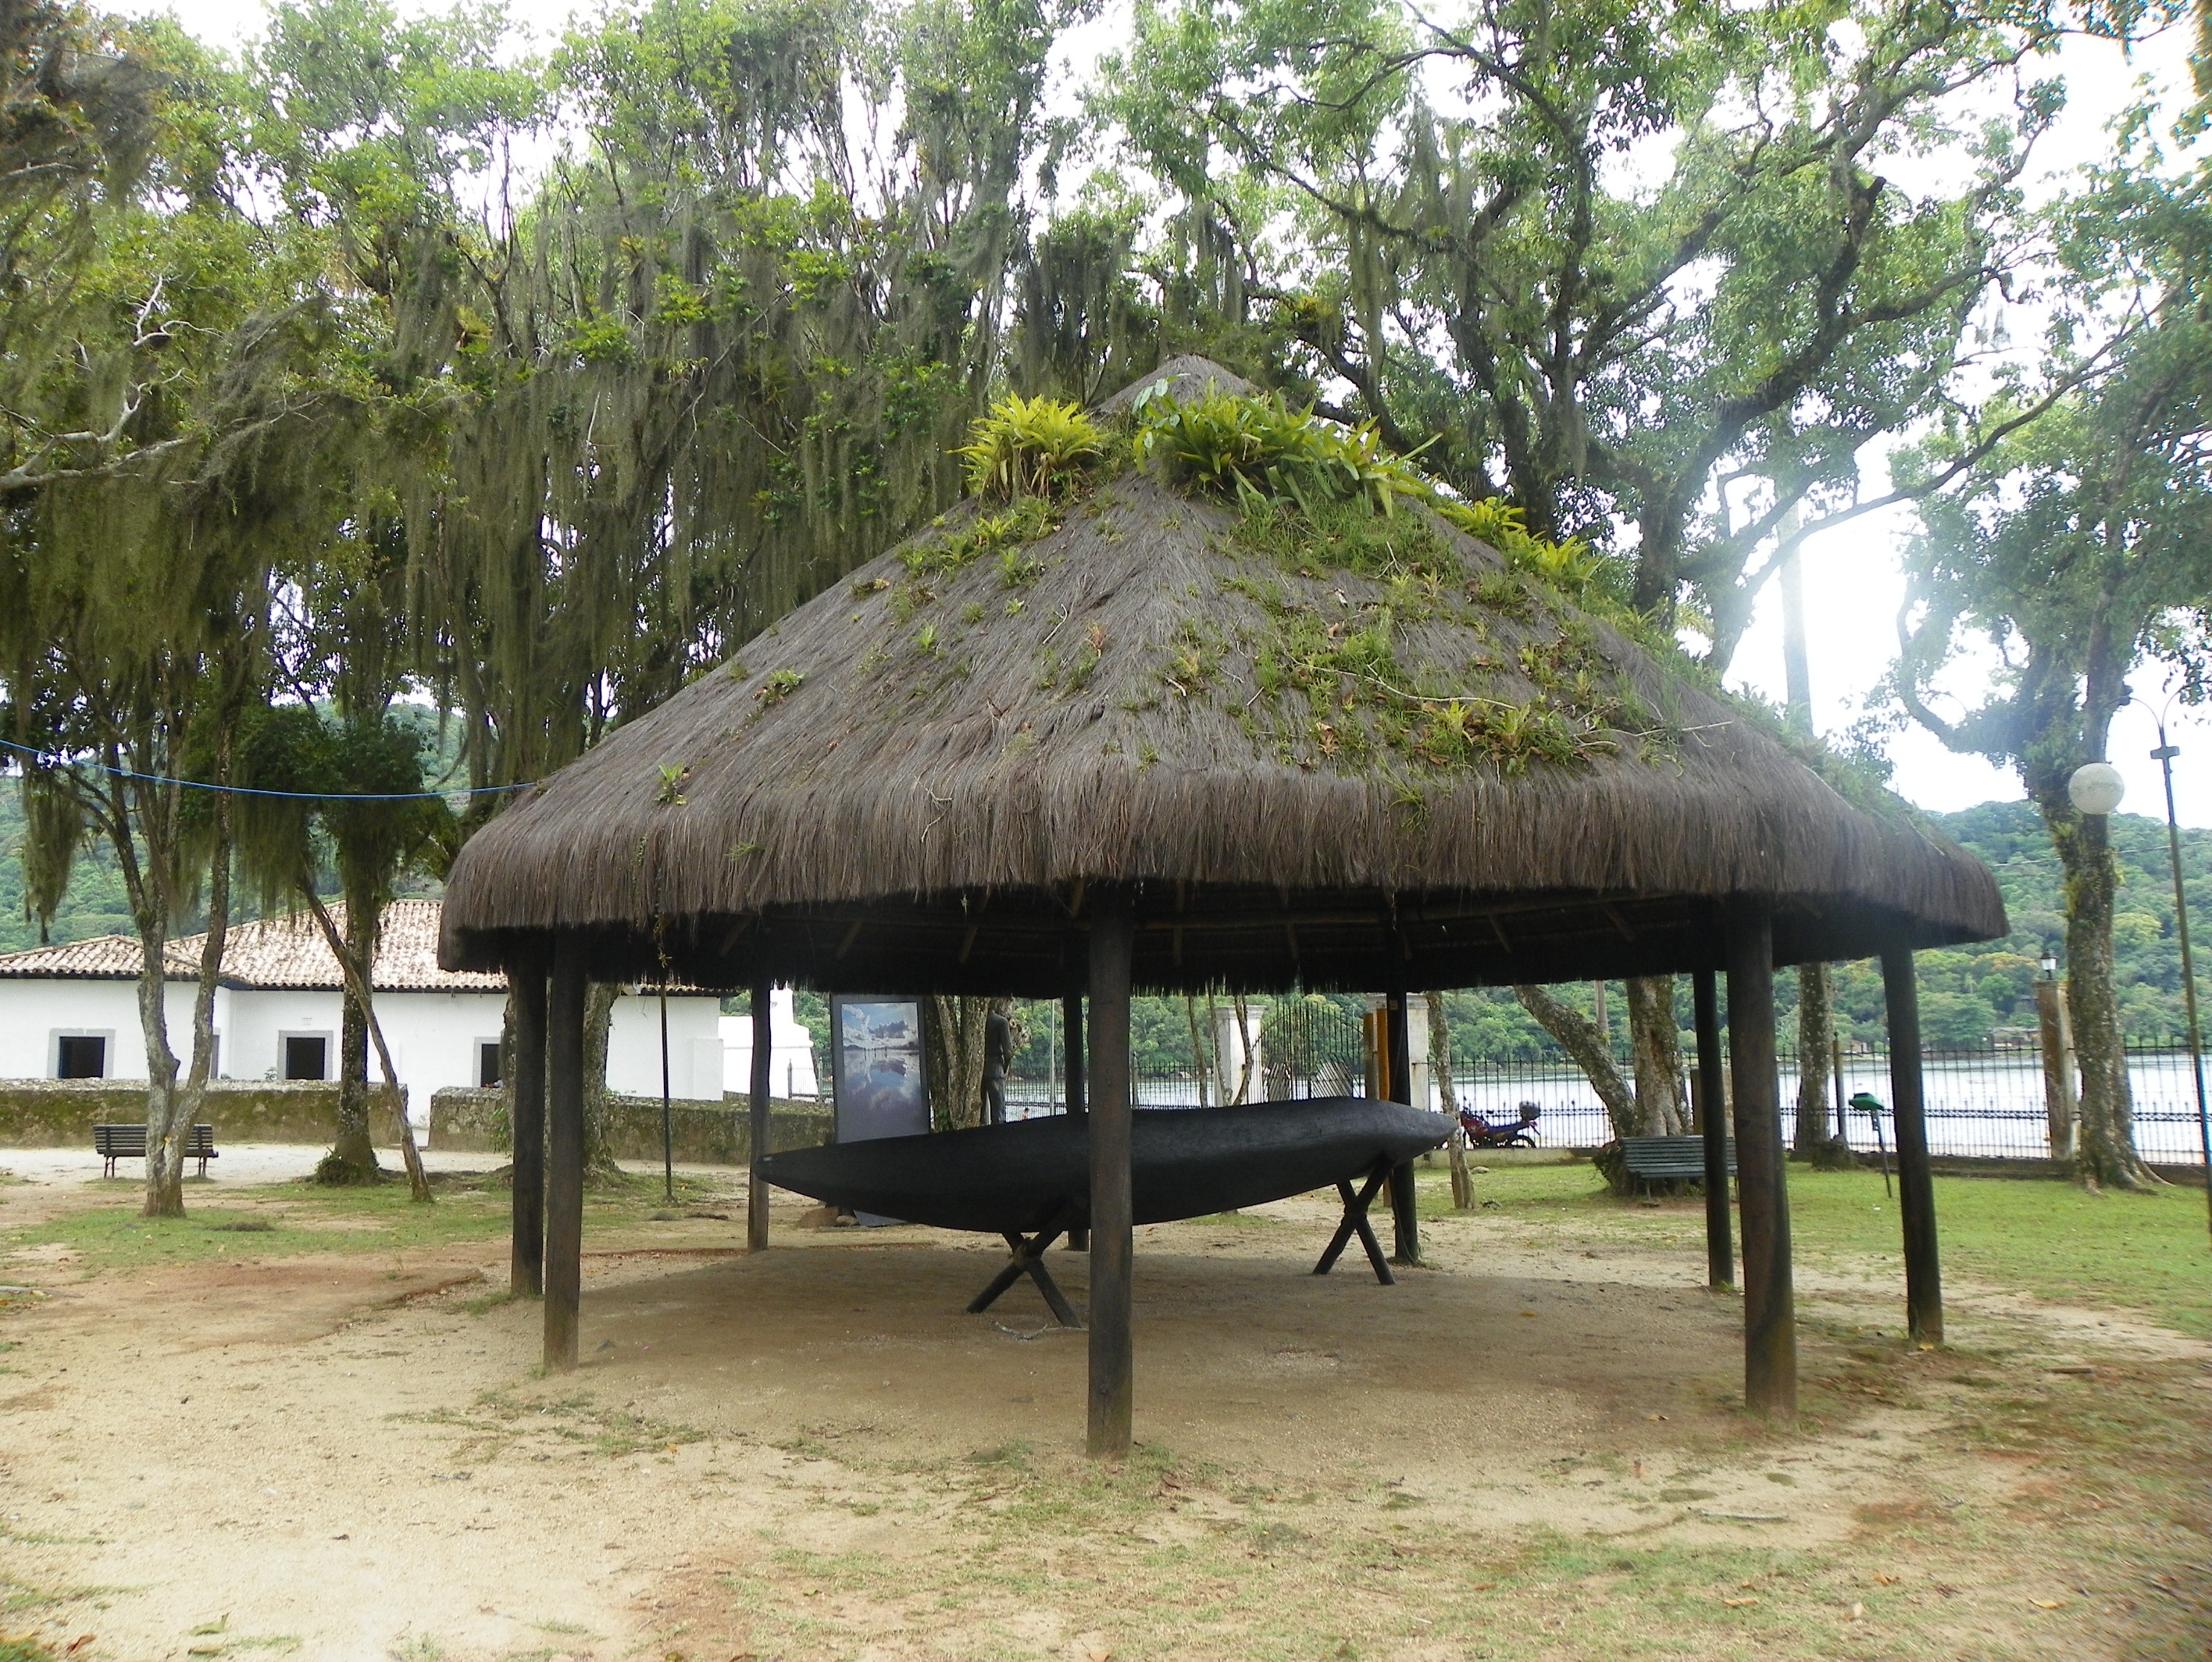
hut, jungle, gazebo, tent, resort, pavilion, bertioga, tupiniquins park, oca indigena